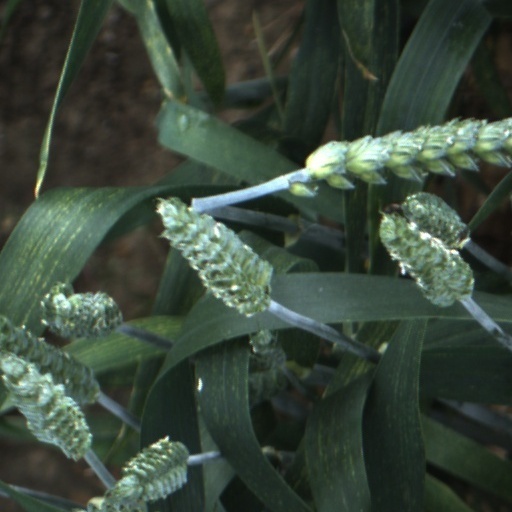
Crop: wheat